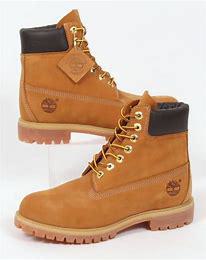
Brand: Timberland
Model: 6